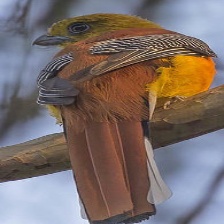
Species: ORANGE BREASTED TROGON
Scientific name: HARPACTES ORESKIOS